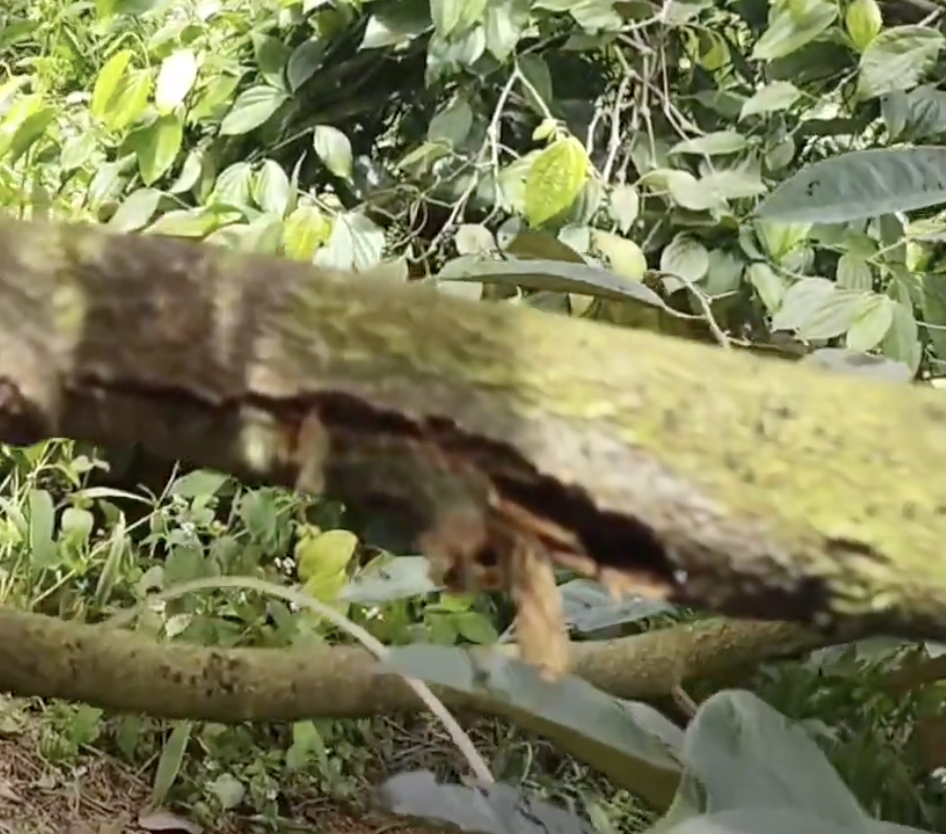
Label: stem_cracking_ gummosis